Sarbeswar Bujarbarua

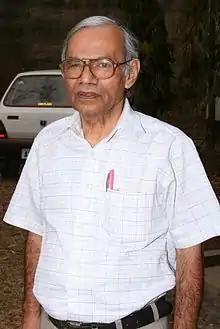
Founder of CPP-IPR Prof. S. Bujarbarua

Sarbeswar Bujarbarua is an Indian physicist. Educated at Gujarat University and Gauhati University, he founded the Centre of Plasma Physics as part of the Institute for Plasma Research and served as its director for 30 years.